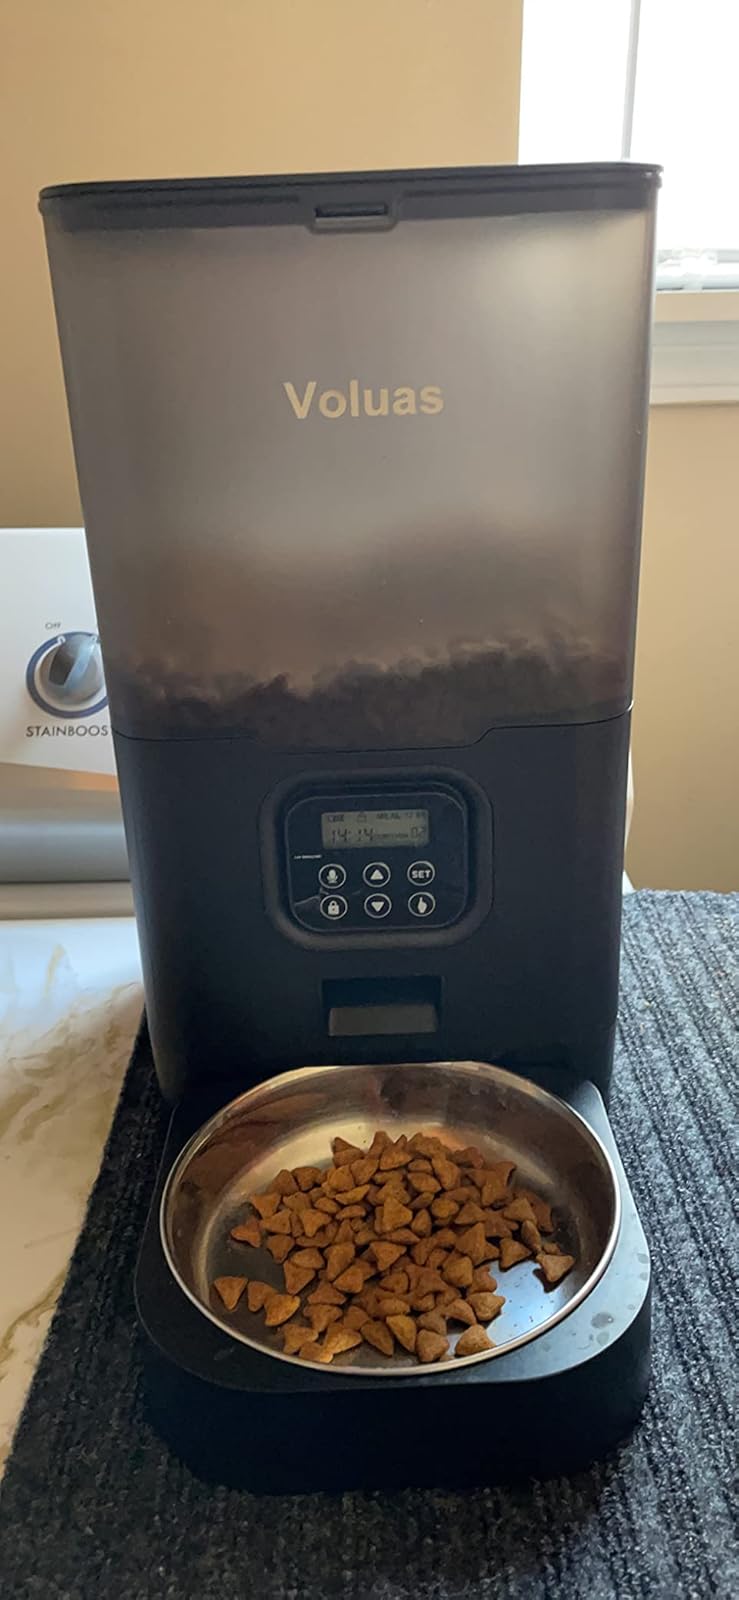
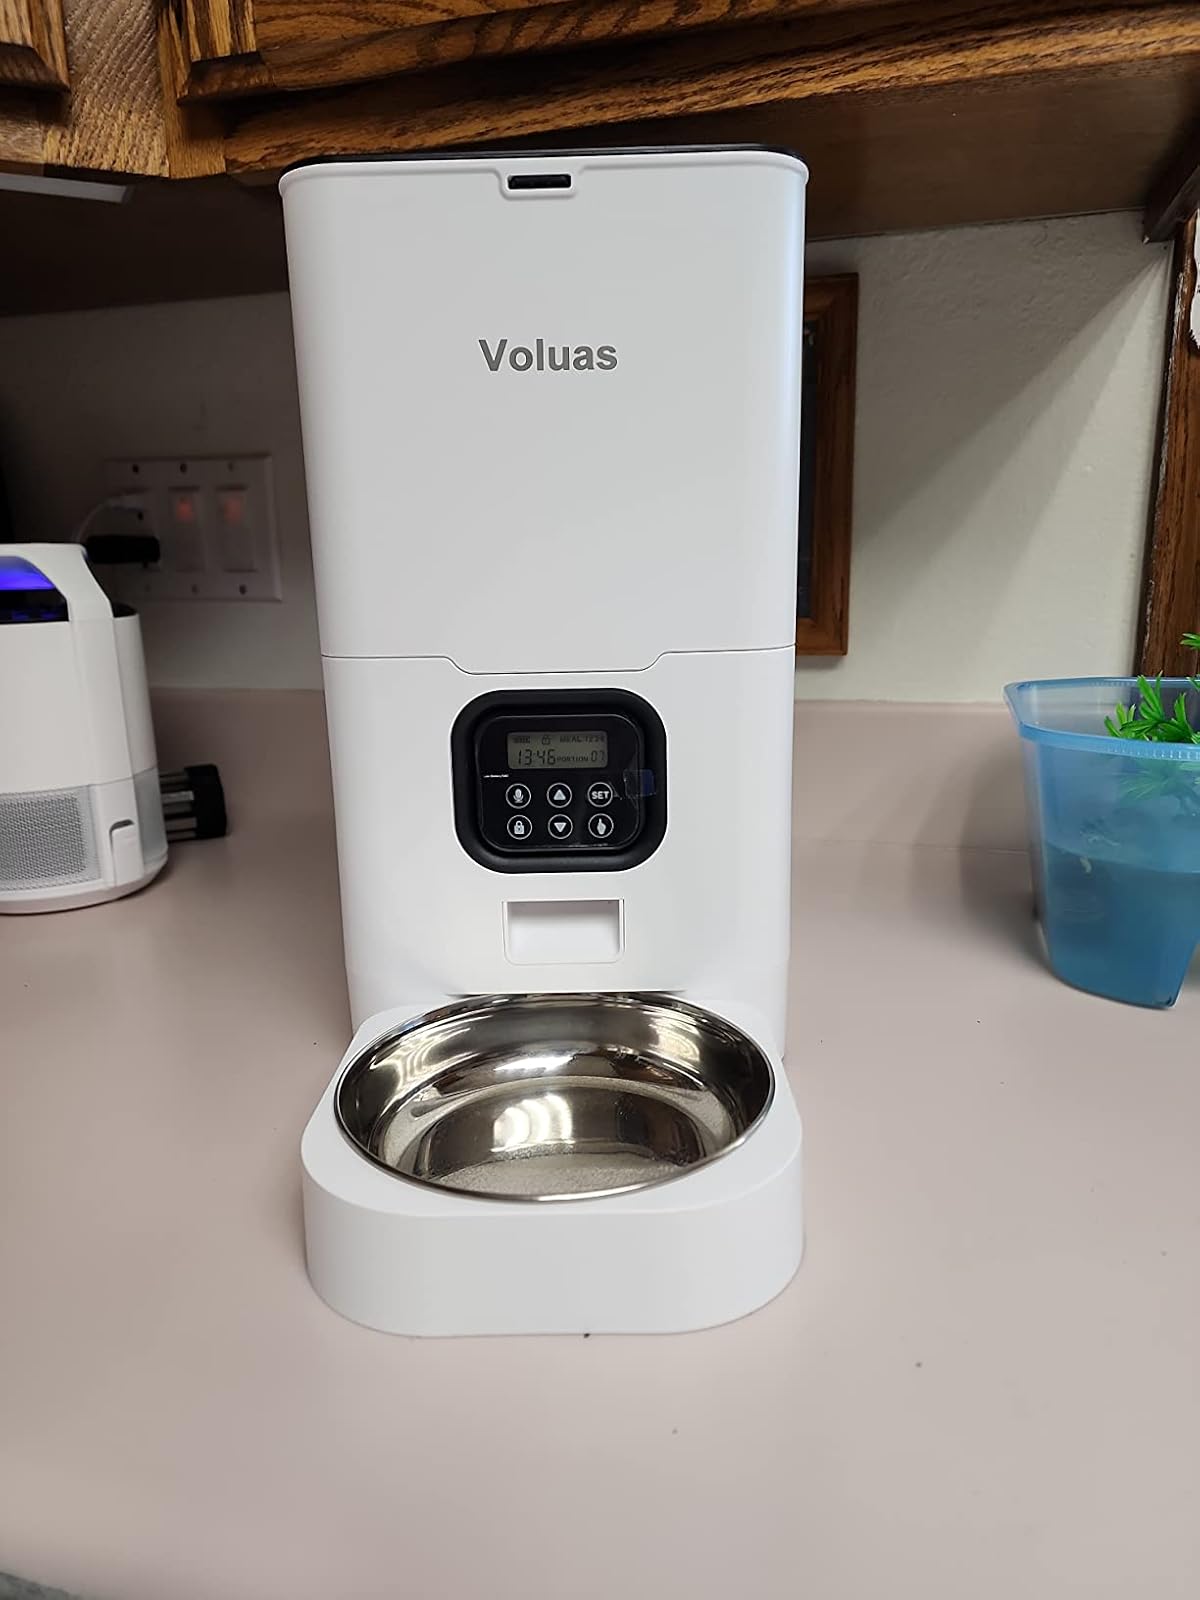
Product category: items_feeder
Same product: no